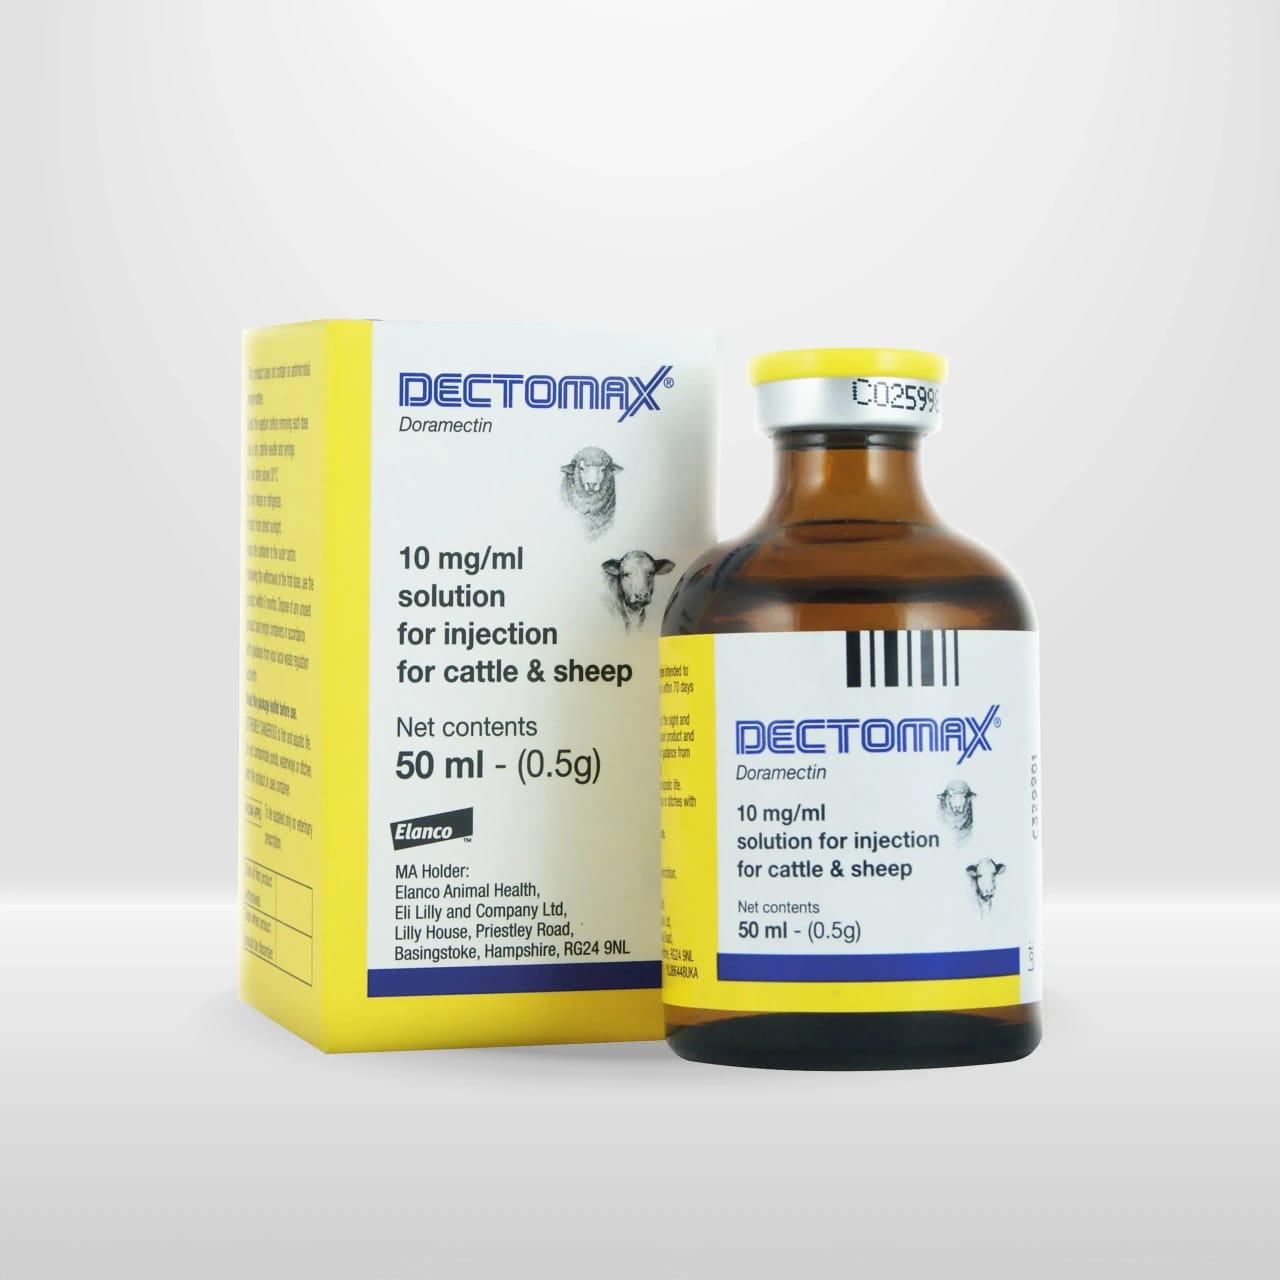
Dawa kwa ajili ya mifugo aina ya mbuzi, kondoo na ng’ombe inayotumia sindano imejazwa kwenye kikopo chenye mfuniko wa njano.